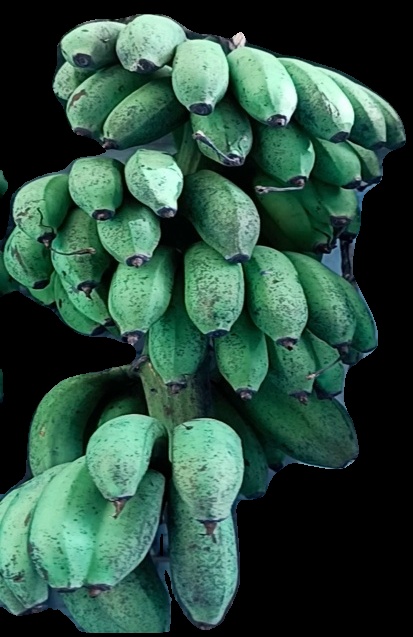
Variety: rasbale
Grade: grade2